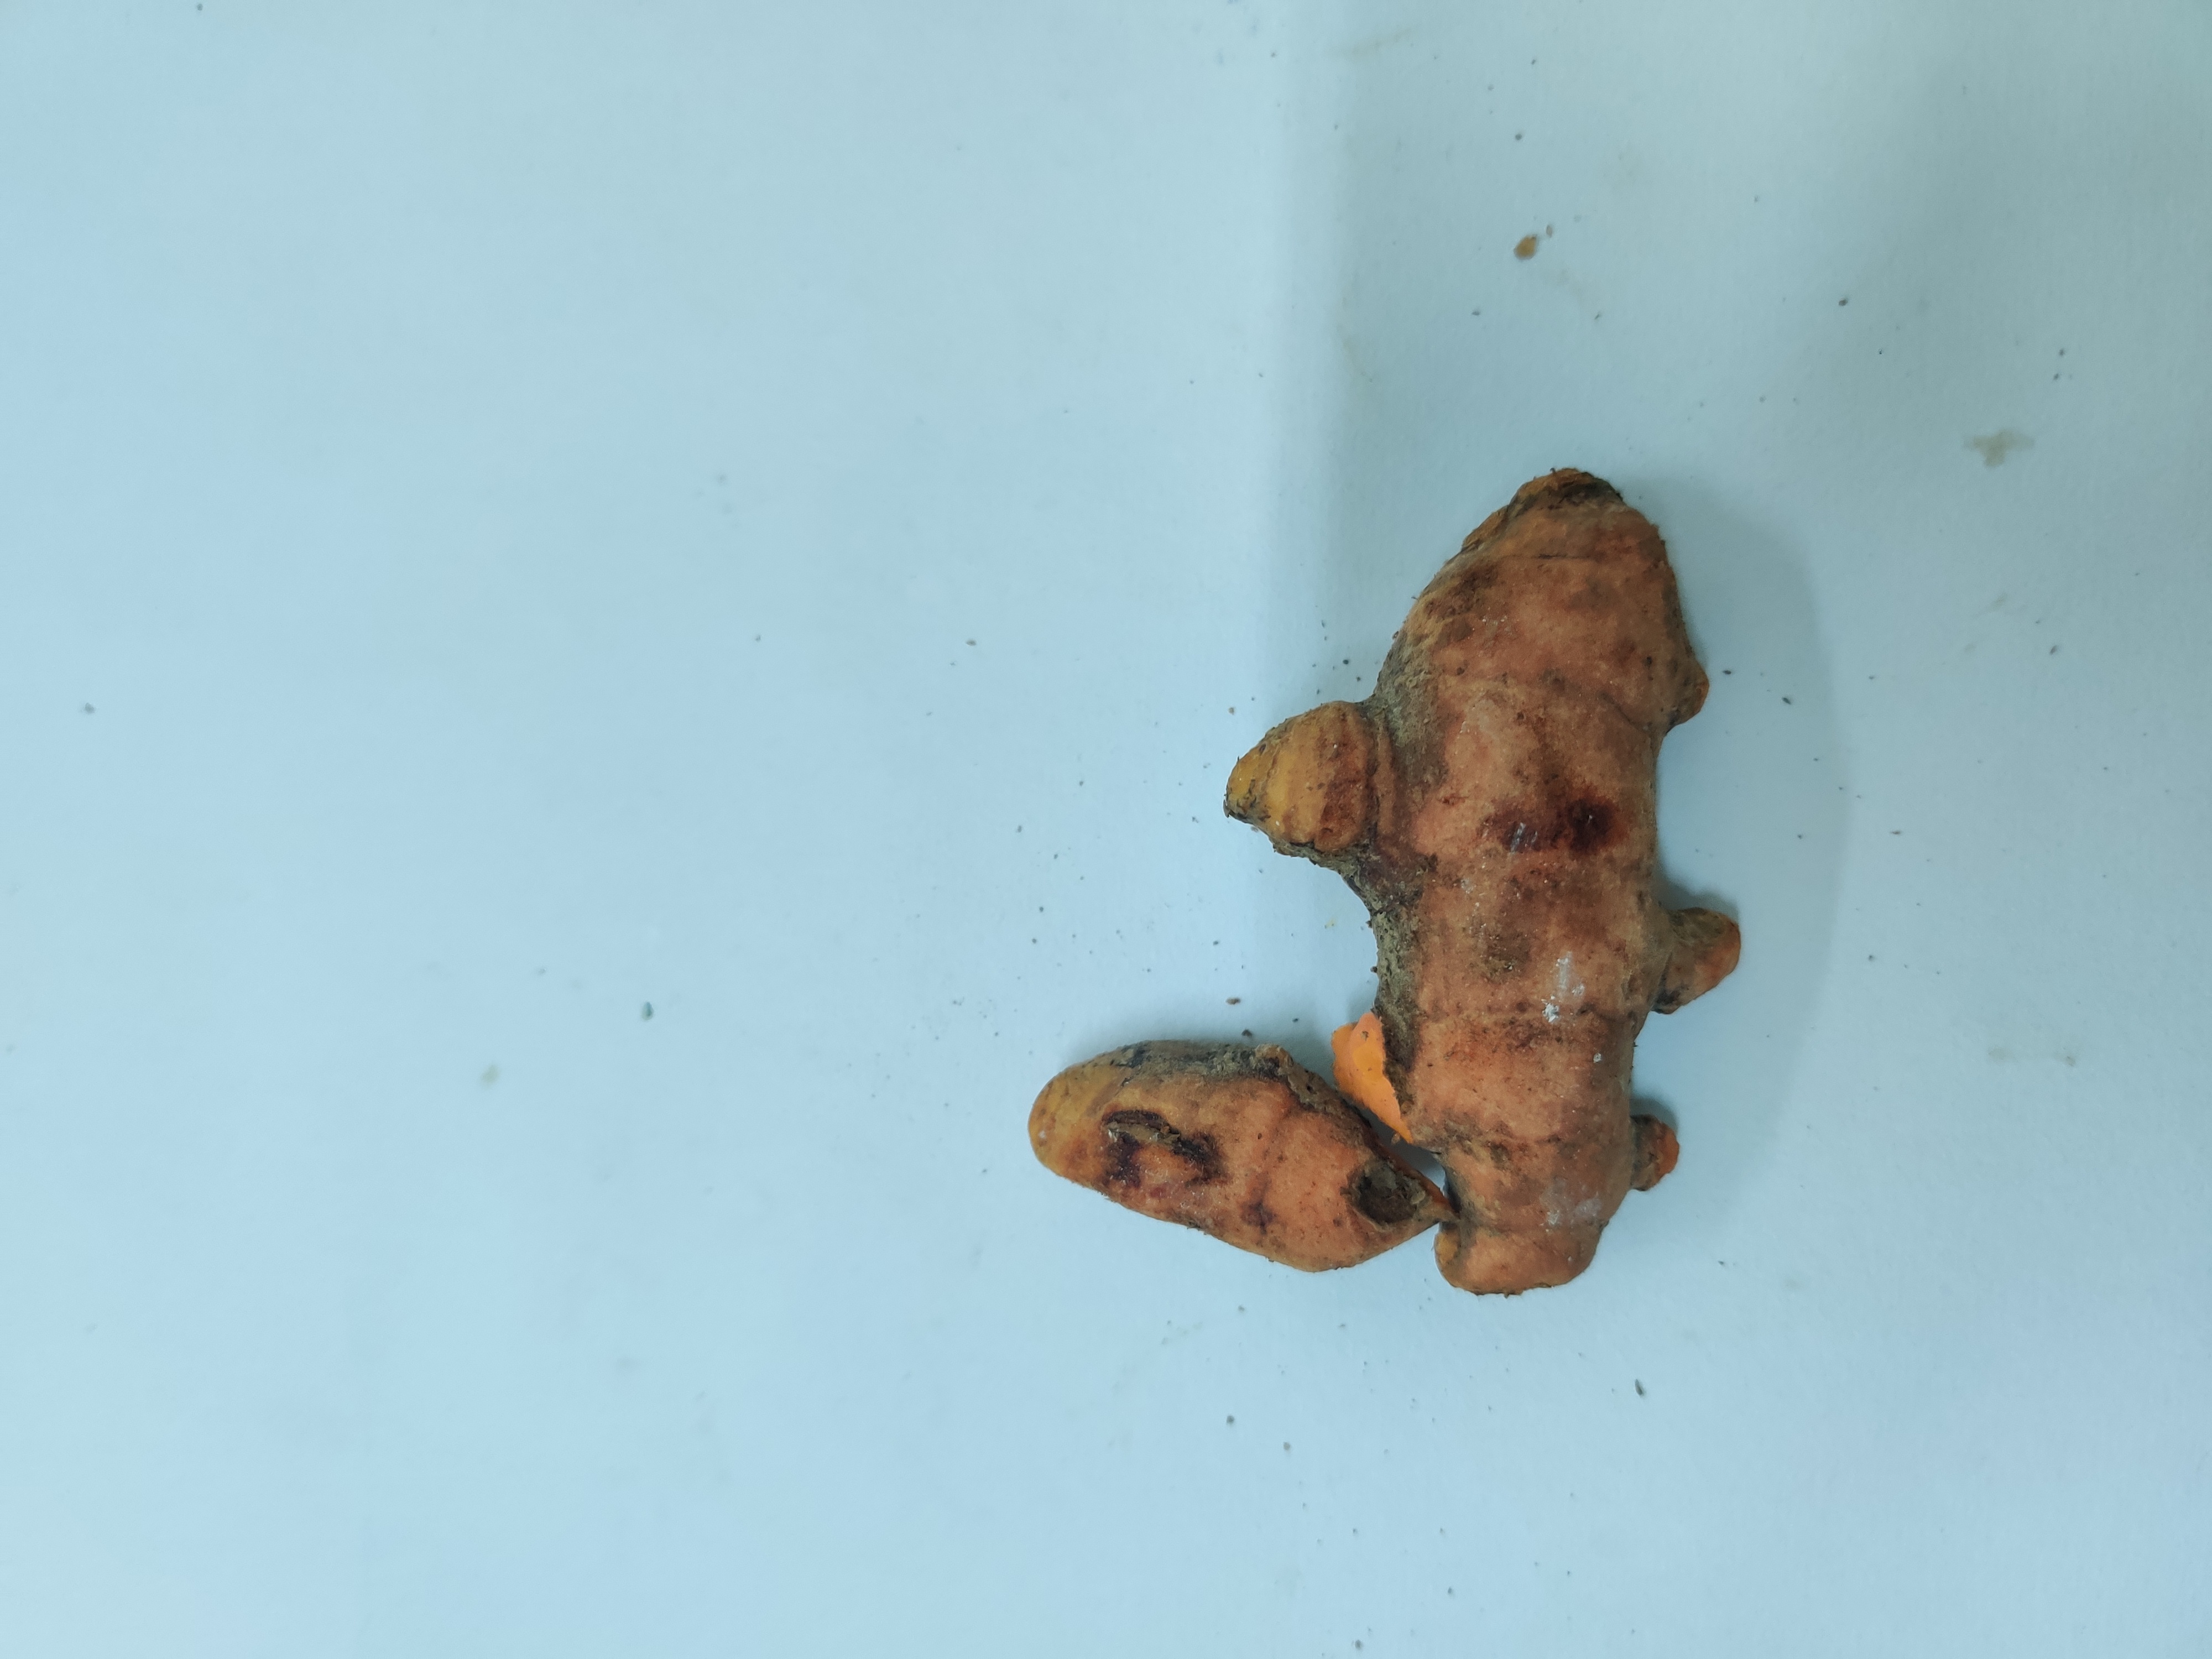
Crop: Turmeric
Condition: Damaged